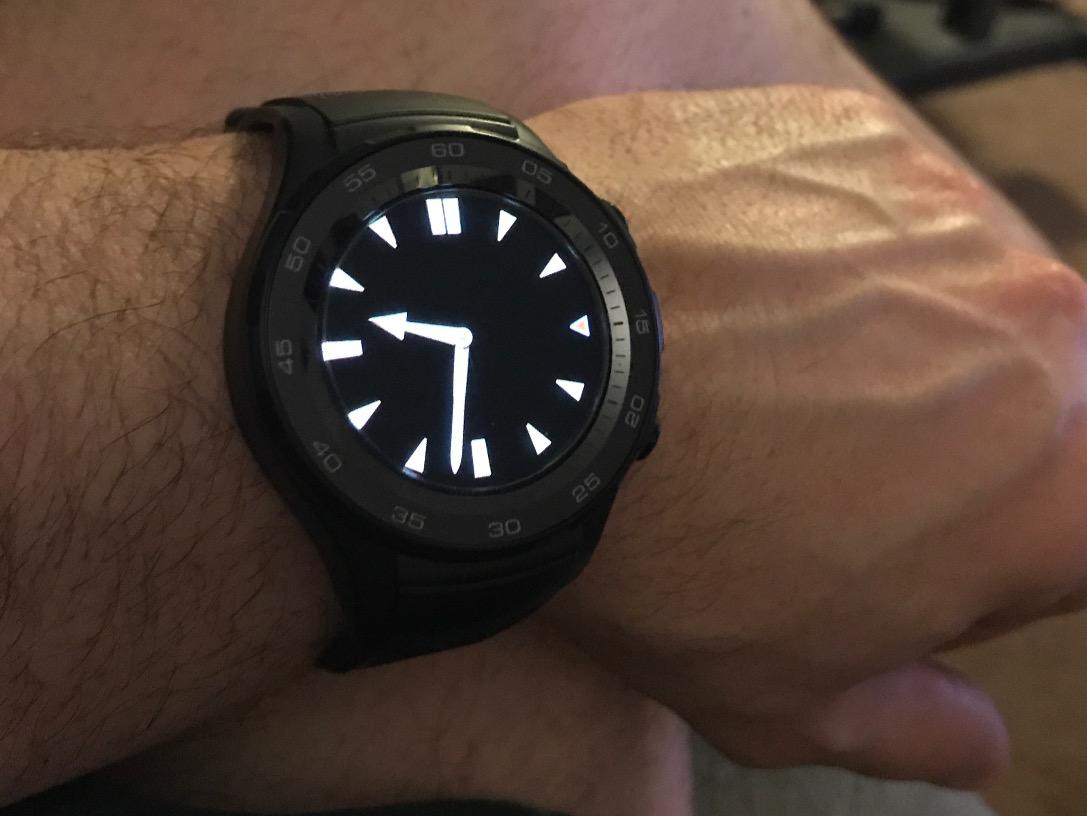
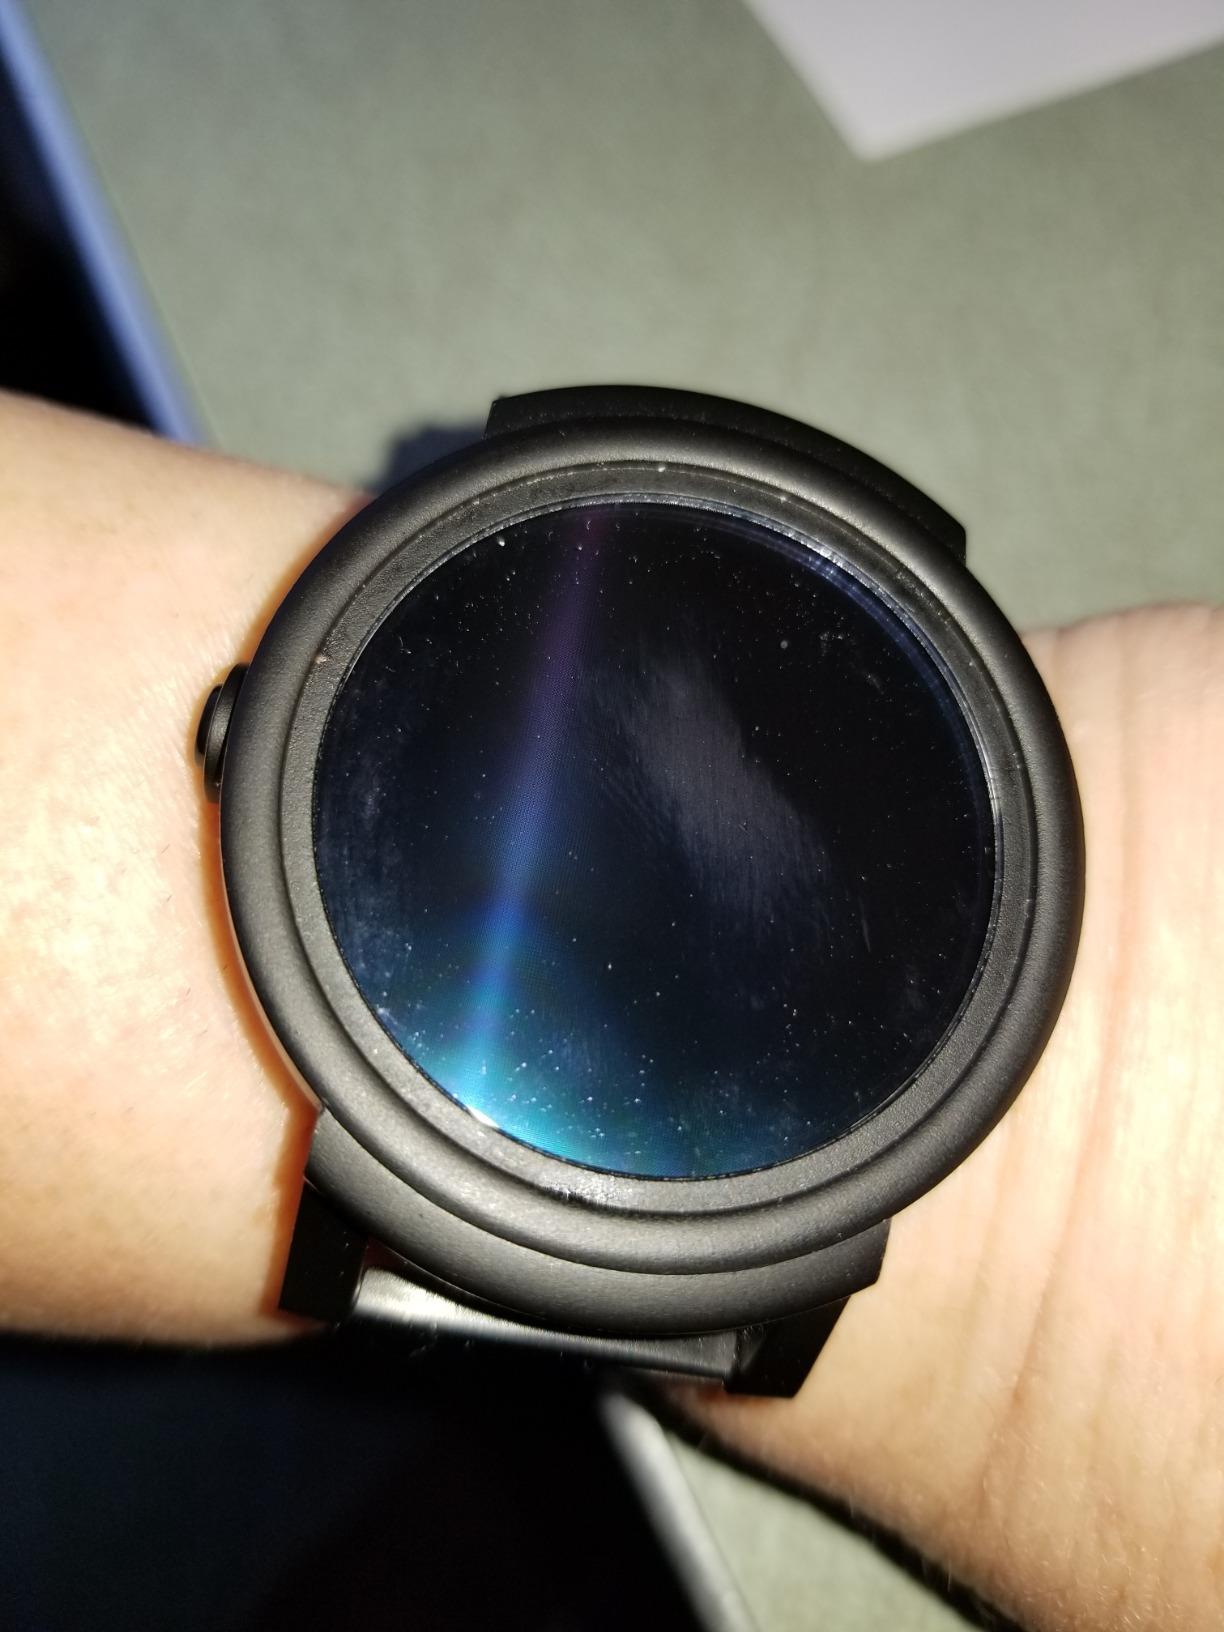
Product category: smartwatch
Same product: no